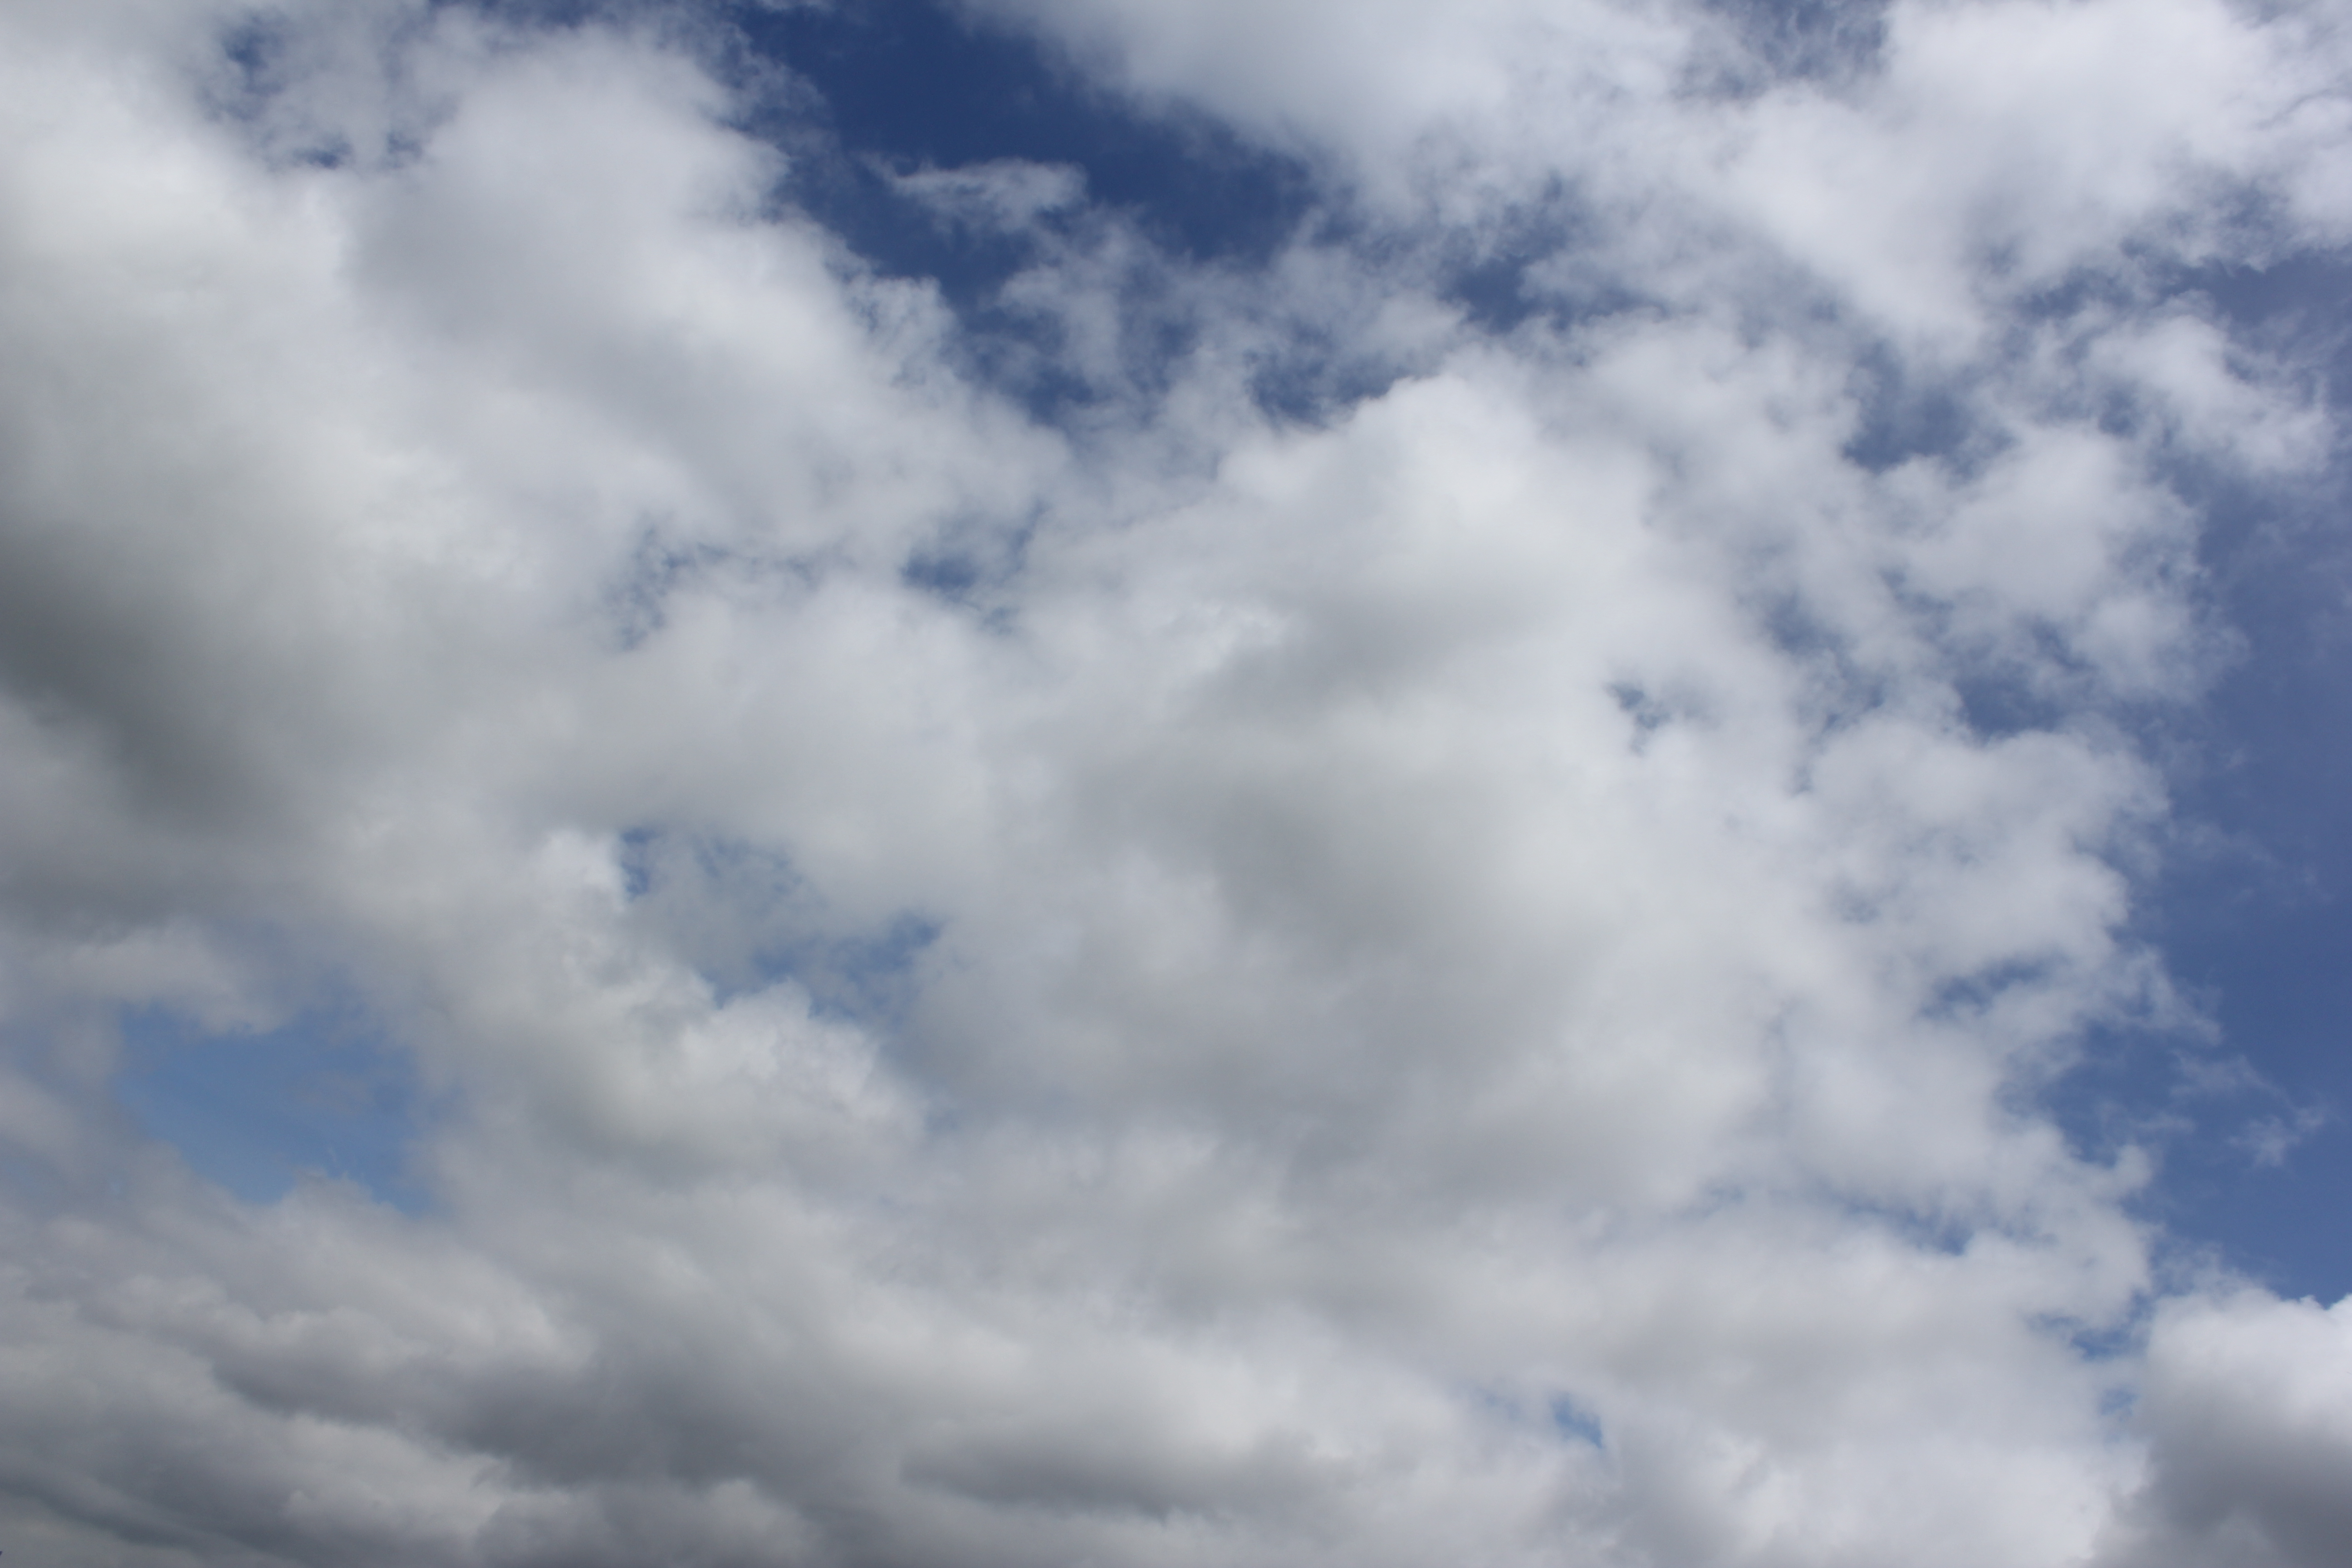
Cloud type: Cumulus